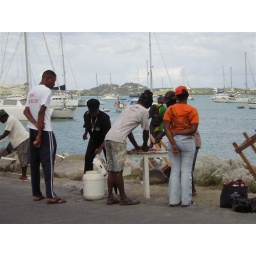
These are the fishermen cleaning fish by the break wall early Wed. morning...7:45